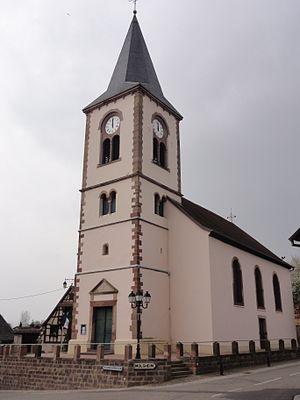
Odratzheim est une commune française située dans le département du Bas-Rhin, en région Grand Est.